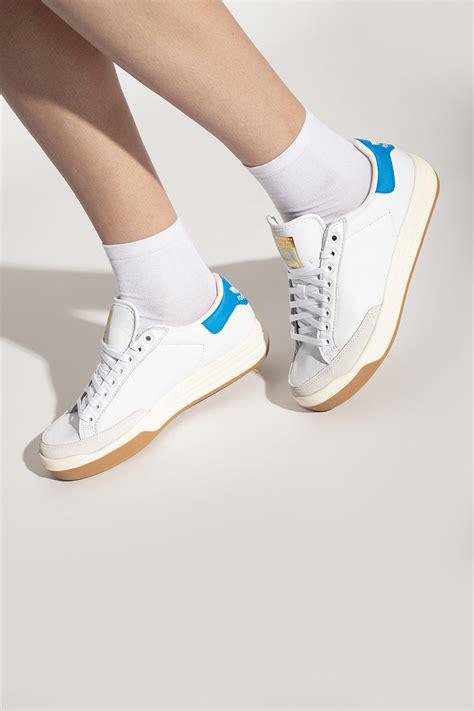
Brand: Adidas
Model: Rod Laver